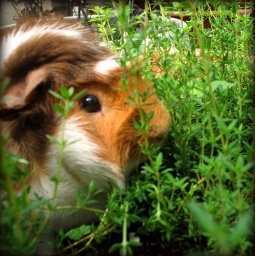
pig in a pot